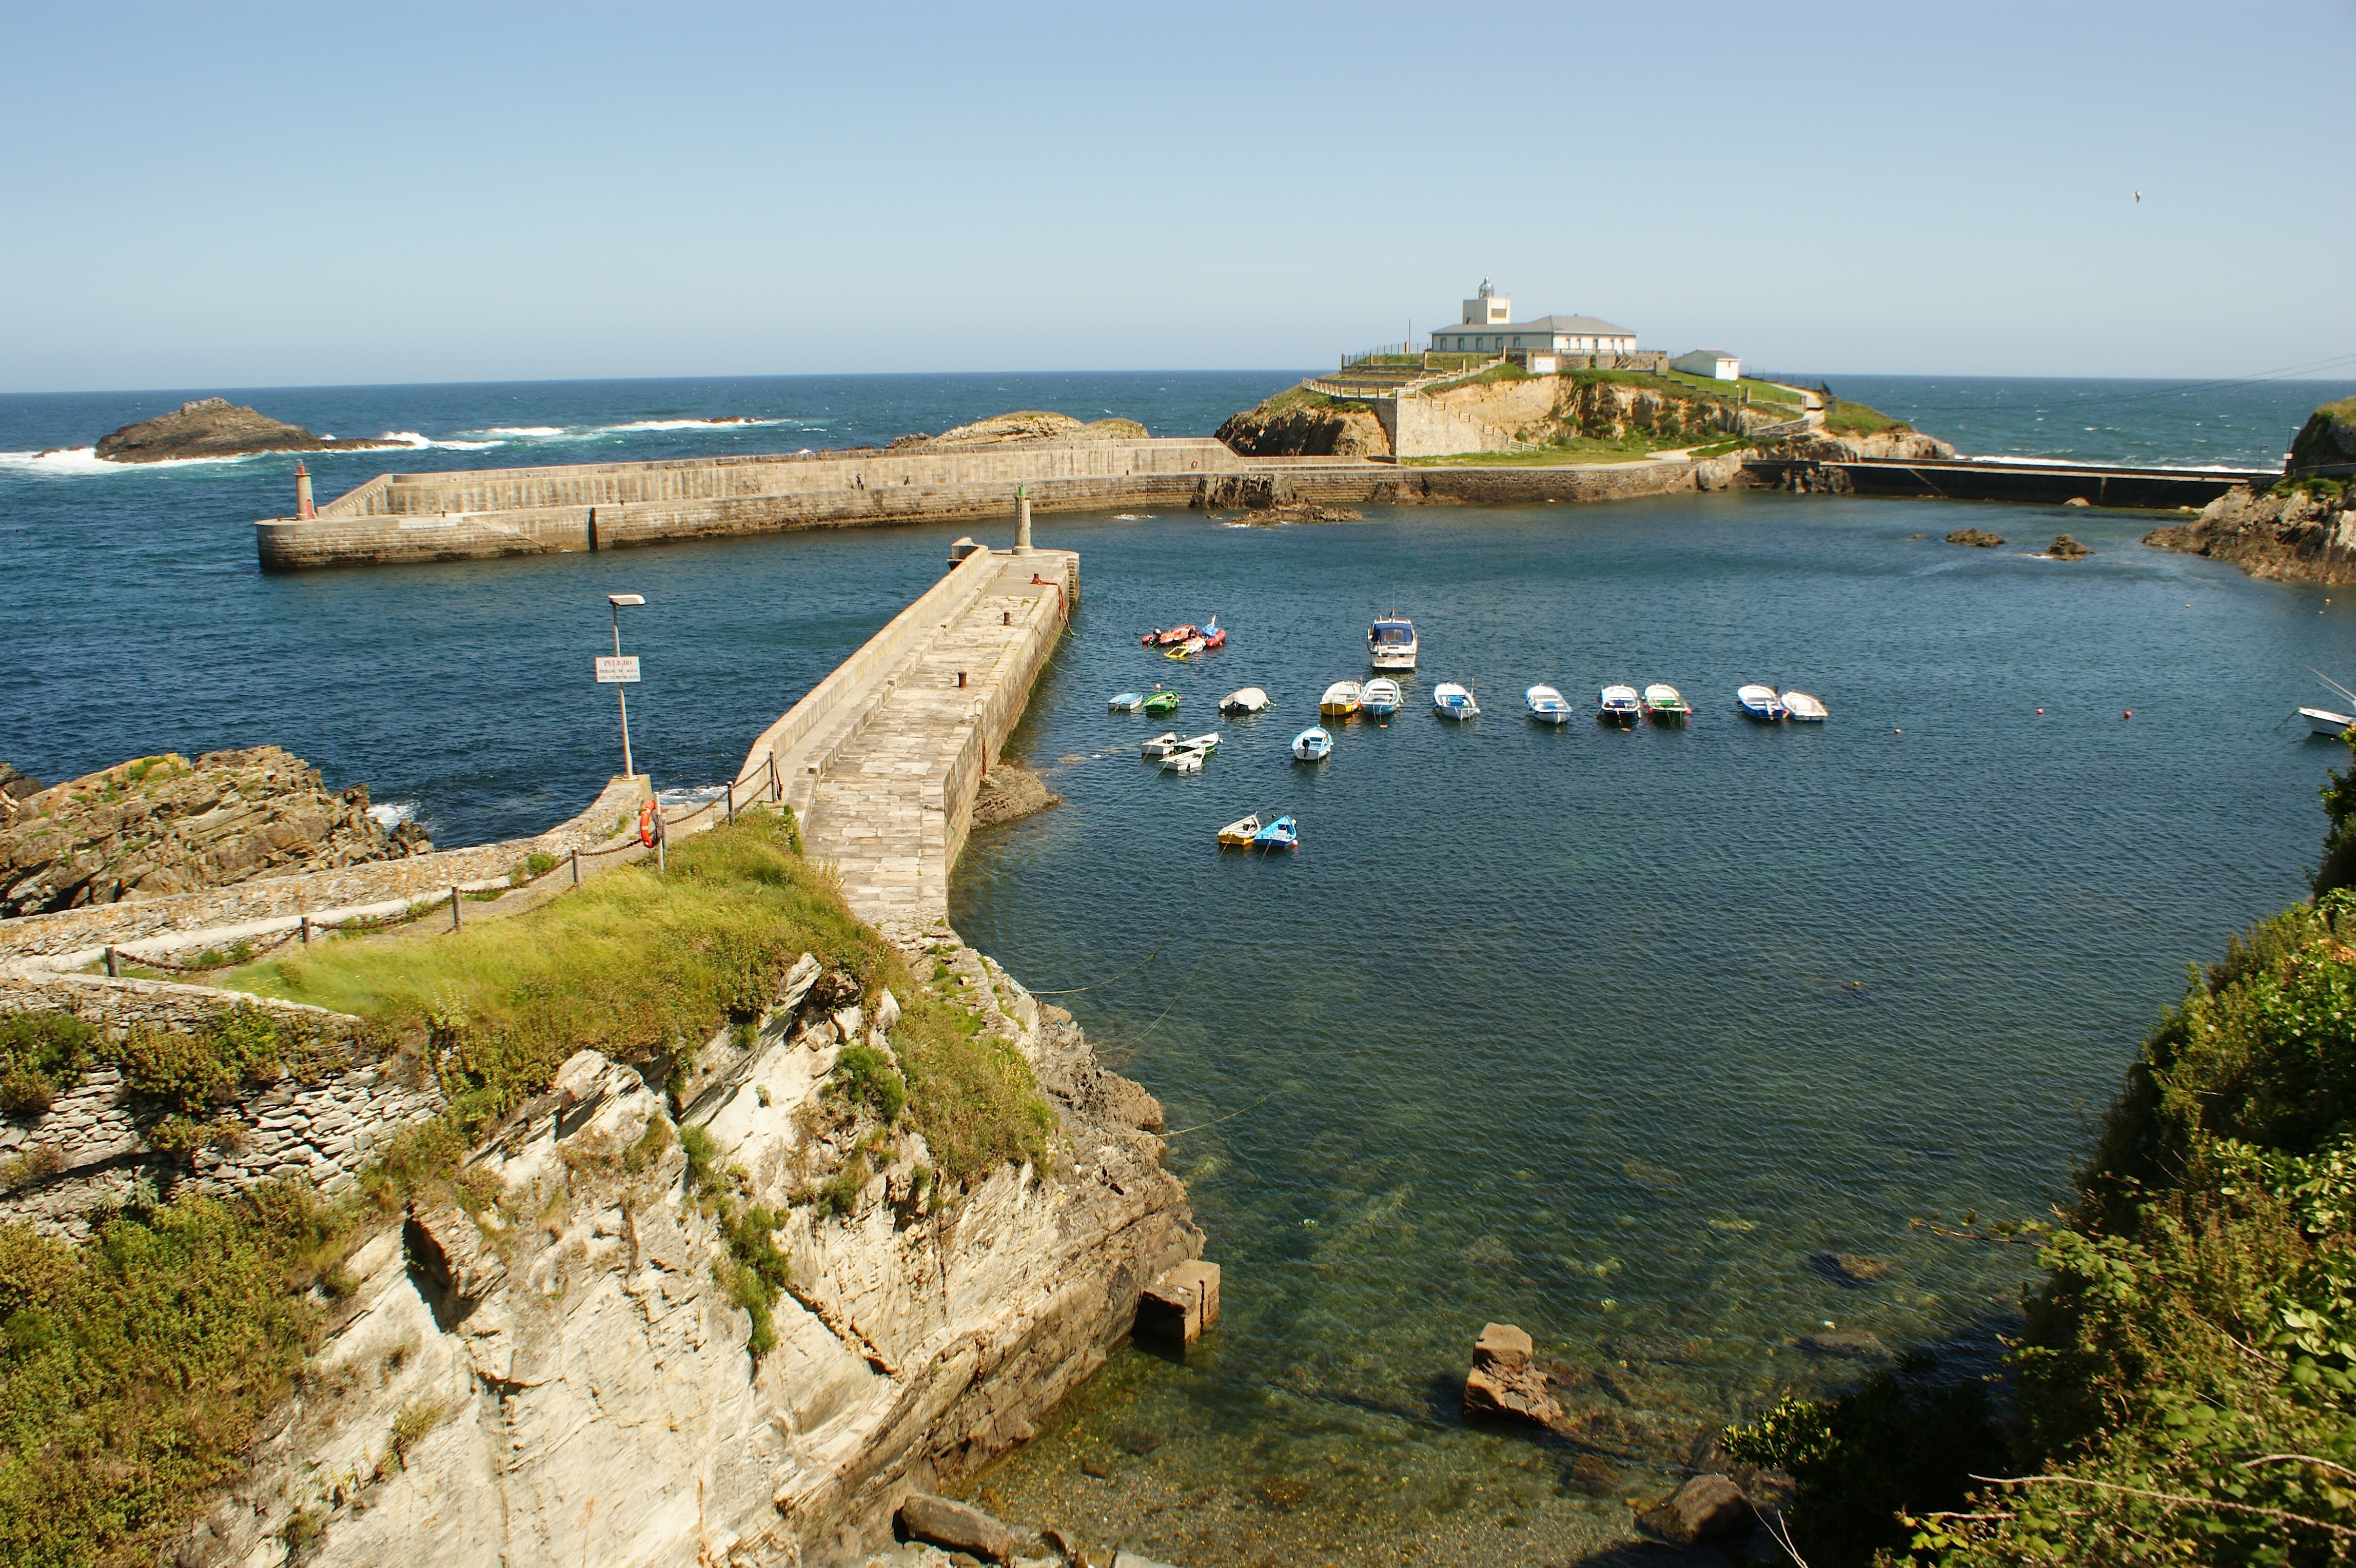
beach, sea, coast, water, nature, ocean, sky, shore, summer, vacation, cliff, cove, spring, tower, bay, island, rocky, tourism, terrain, plants, body of water, trees, rocks, outside, clouds, spain, buildings, cliffs, boats, ships, beautiful, cape, islet